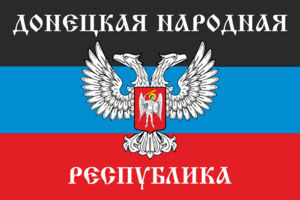
Cet article recense les drapeaux des pays indépendants en fonction de leurs proportions.
La liste des chefs de l'exécutif par État en 2017 s'appuie sur la liste des pays du monde et sur la liste des dirigeants des États, telles qu'elles étaient connues du 1ᵉʳ janvier au 31 décembre 2017.
Cette page dresse la liste des dirigeants actuels des États, c’est-à-dire les chefs d’État et de gouvernement des 196 États généralement reconnus comme tels : les 193 États membres de l’ONU, le Vatican, Taïwan et le Kosovo.